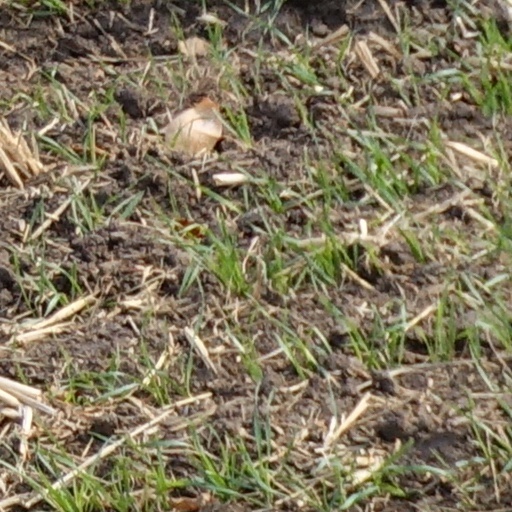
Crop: wheat